Terrain cartography

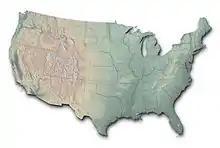
Web version of Patterson's "Physical Map of the Coterminous United States" featuring plan oblique relief. Note the appearance of the Rocky Mountains in the full-size version.

More recently, Tom Patterson developed a computer-generated technique for mapping terrain inspired by Raisz's work, called "plan oblique relief". This tool starts with a shaded relief image, then shifts pixels northward proportional to their elevation. The effect is to make mountains "stand up" and "lay over" features to the north, in the same fashion as hill profiles. Some viewers are able to see the effect more easily than others.